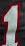
Number: 1